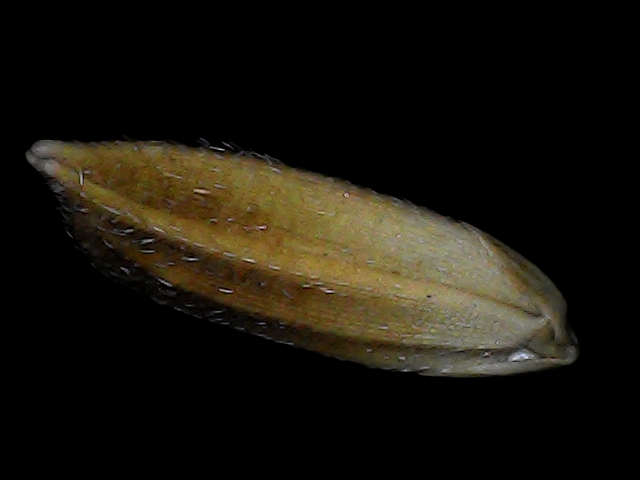
Rice variety: Bd91